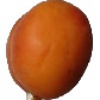
Label: apricot